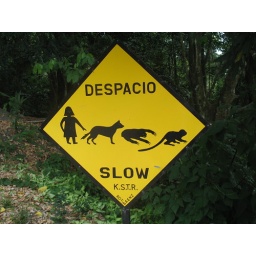
Deformed children, foxes, three toed sloth (take longer than freight trains) and squirrel monkey crossing.main road in Manuel Antonio